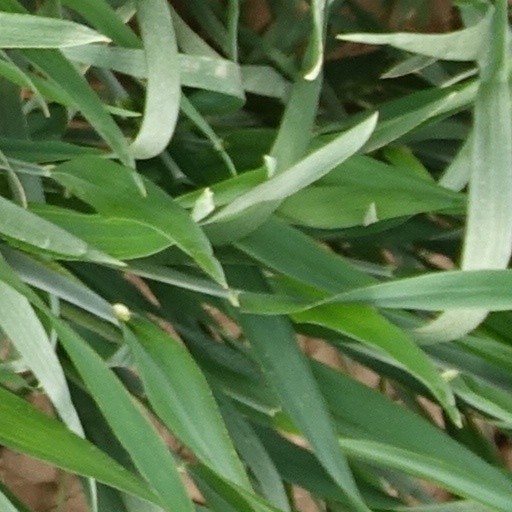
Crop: wheat